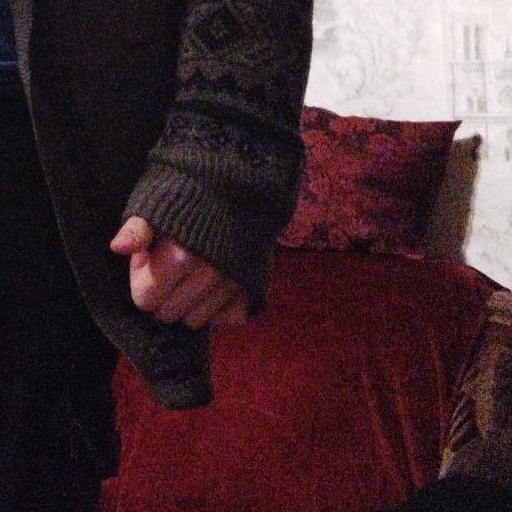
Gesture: no_gesture